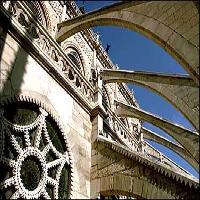
Weather: sun or clear